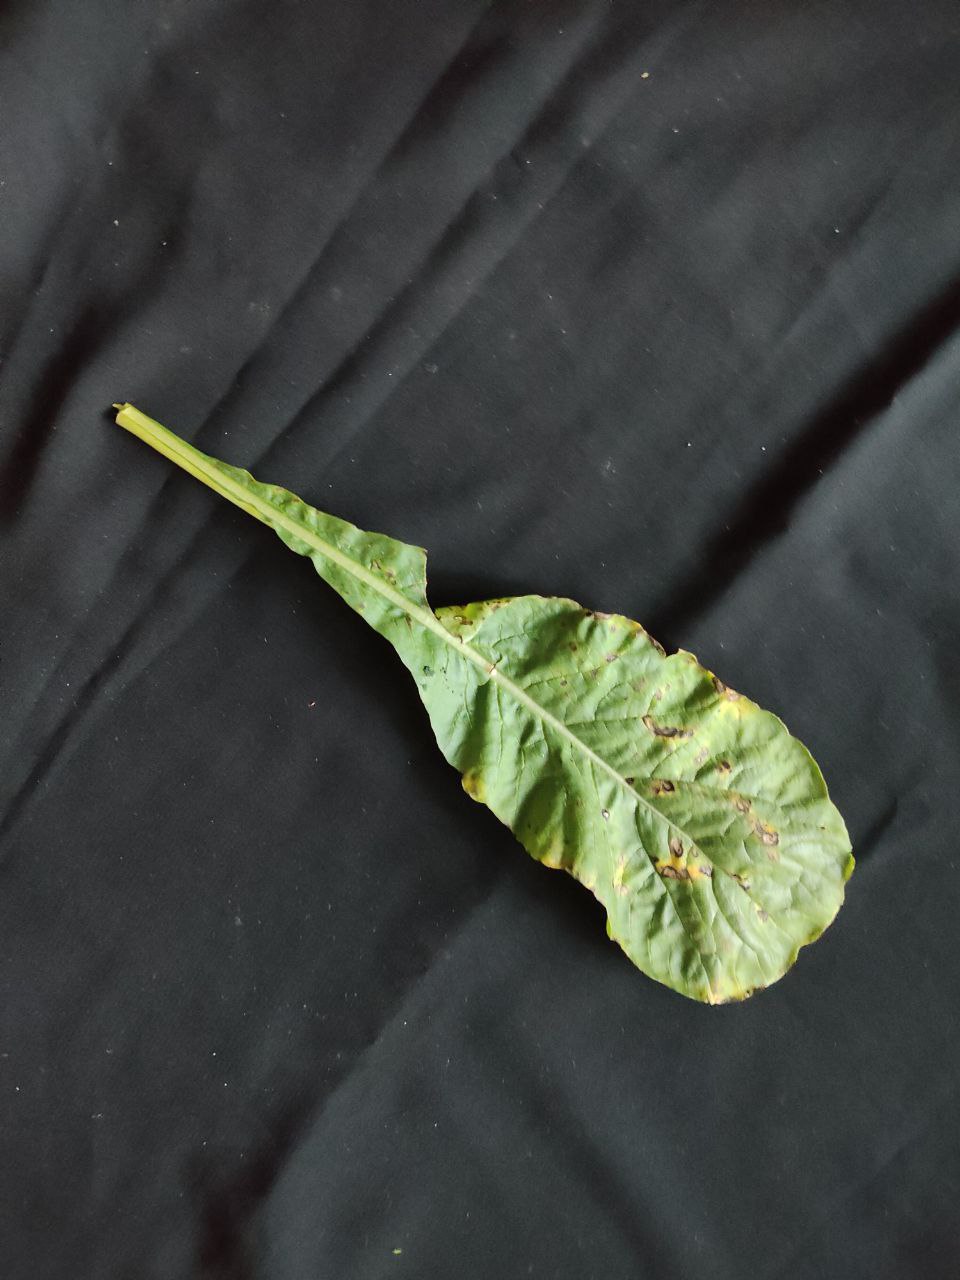
Label: Black leaf spot